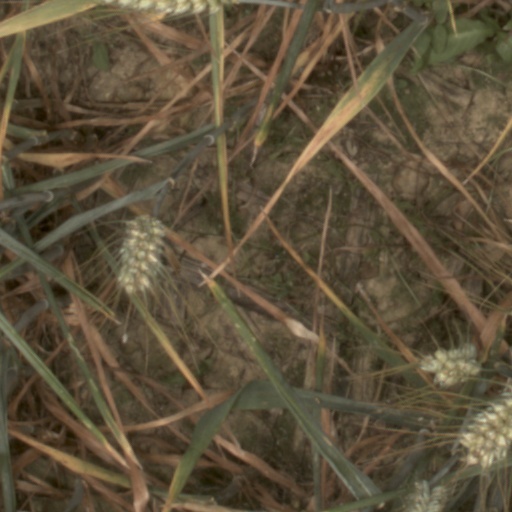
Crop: wheat